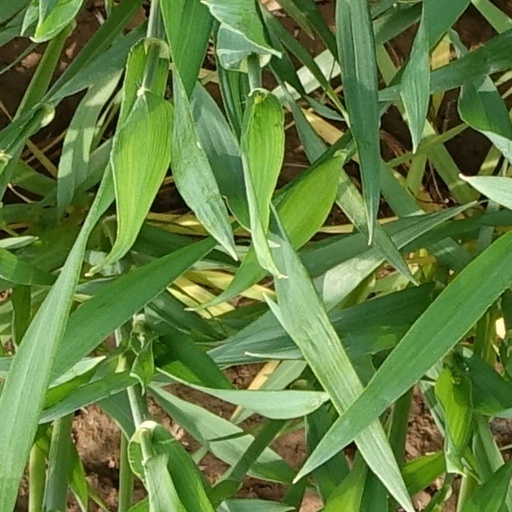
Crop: wheat